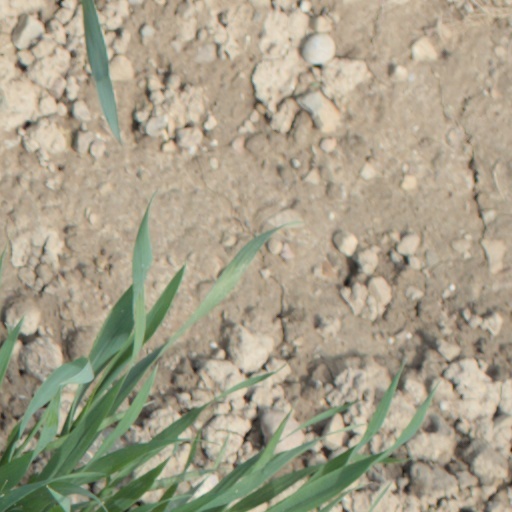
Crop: wheat